Lucy Stone

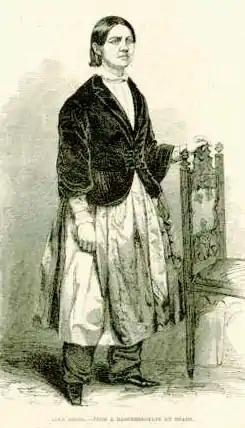
An engraving of Lucy Stone wearing bloomers was published in 1853.

When Stone resumed lecturing in the fall of 1851, she wore a new style of dress that she had adopted during her winter convalescence, consisting of a loose, short jacket and a pair of baggy trousers, under a skirt that fell a few inches below the knees. The dress was a product of the health-reform movement and intended to replace the fashionable French dress of a tight bodice over a whalebone-fitted corset, and a skirt that dragged several inches on the floor, worn over several layers of starched petticoats with straw or horsehair sewn into the hems. Ever since the fall of 1849, when the "Water-Cure Journal" urged women to invent a style of dress that would allow them to use their legs, freely, women across the country had been wearing some form of pants and short skirt, generally called the "Turkish costume" or the "American dress." Most wore it as a walking or gardening dress, but a letter writer to the National Woman's Rights Convention urged women to adopt it as common attire.